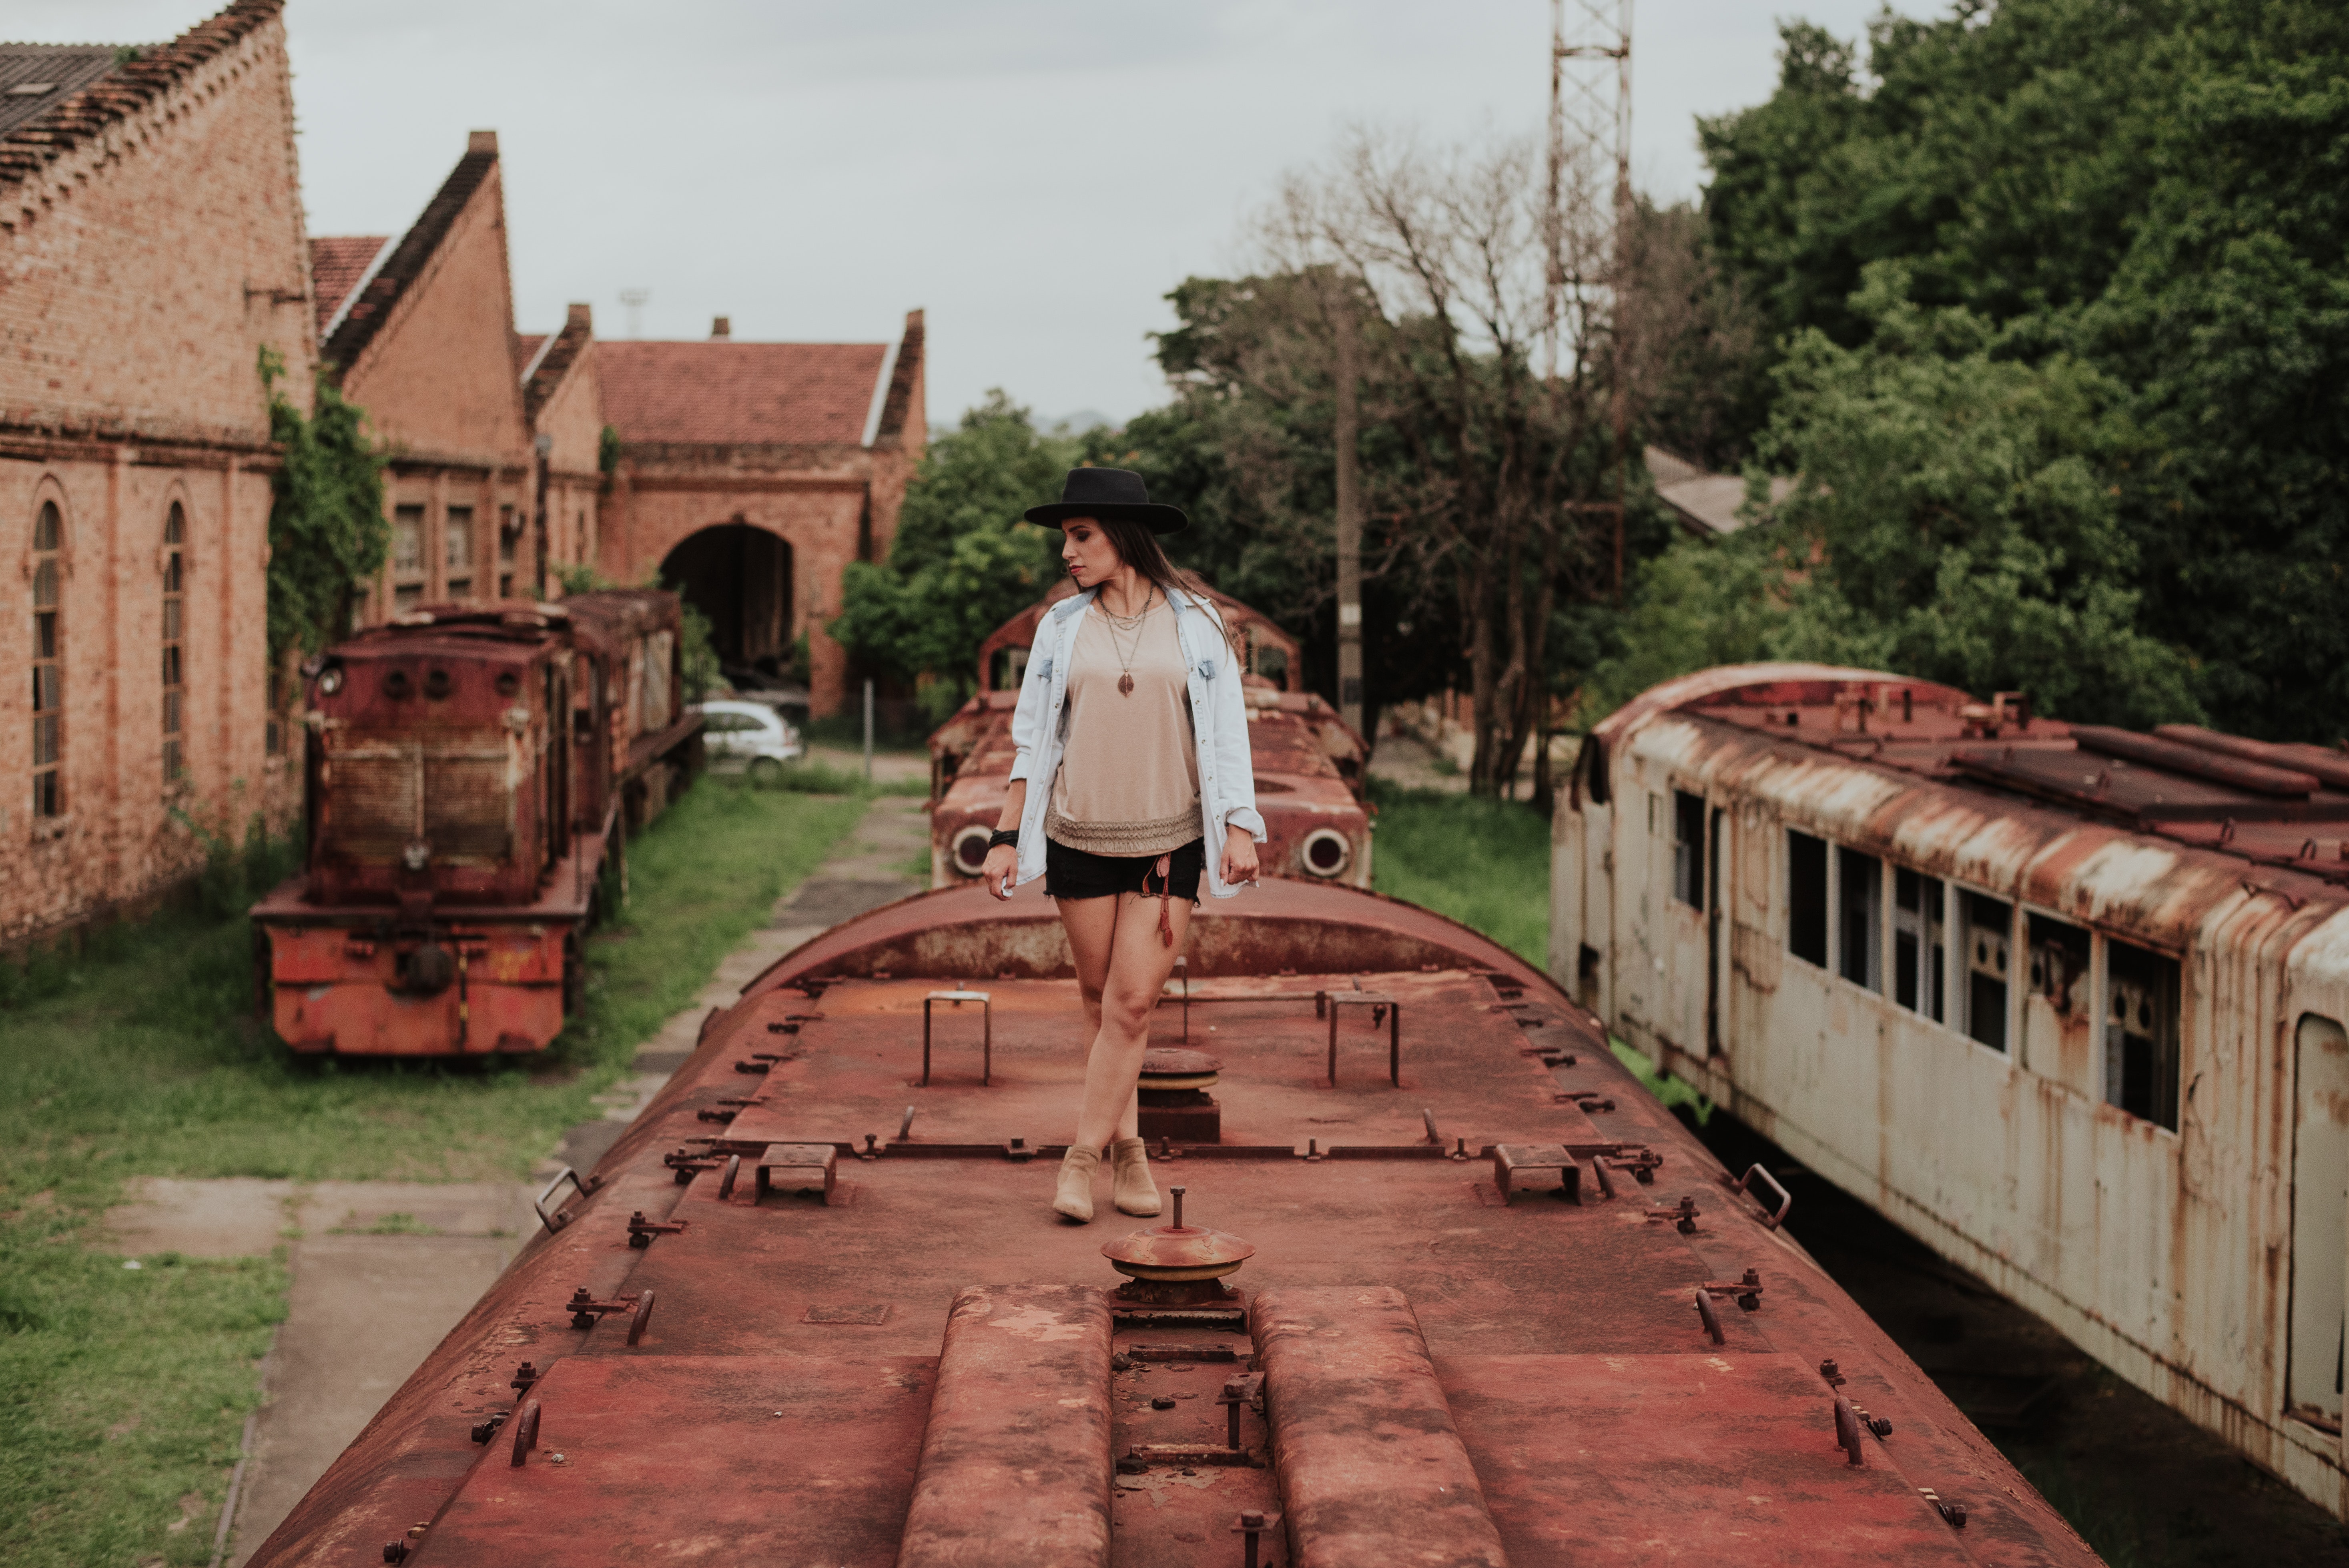
tree, architecture, building, brick, house